Buenos Aires

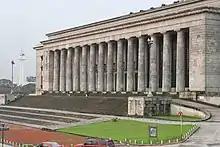
University of Buenos Aires' Law School in Recoleta.

The city of Buenos Aires lies in the pampa region, with the exception of some areas such as the Buenos Aires Ecological Reserve, the Boca Juniors' "sports city", Jorge Newbery Airport, the Puerto Madero neighborhood and the main port itself; these were all built on reclaimed land along the coasts of the Rio de la Plata (the world's widest river).